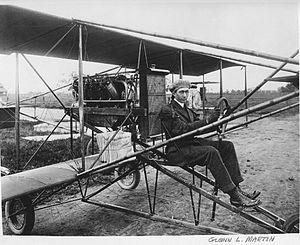
Glenn Luther Martin est un pionnier de l'aviation américain.